Capital (architecture)

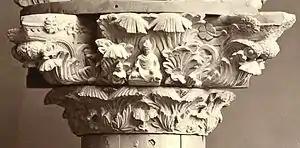
Figure of Buddha, in the centre of a Corinthian capital, made during the ancient Gandhara state, between the 1st to the 3rd century AD, found at Jamal Garhi

Anta capitals are sometimes hard to distinguish from pilaster capitals, which are rather decorative, and do not have the same structural role as anta capitals.